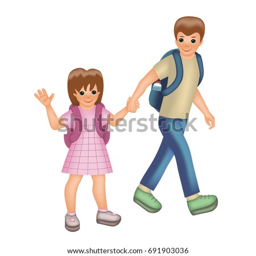
big brother leads little sister to school .